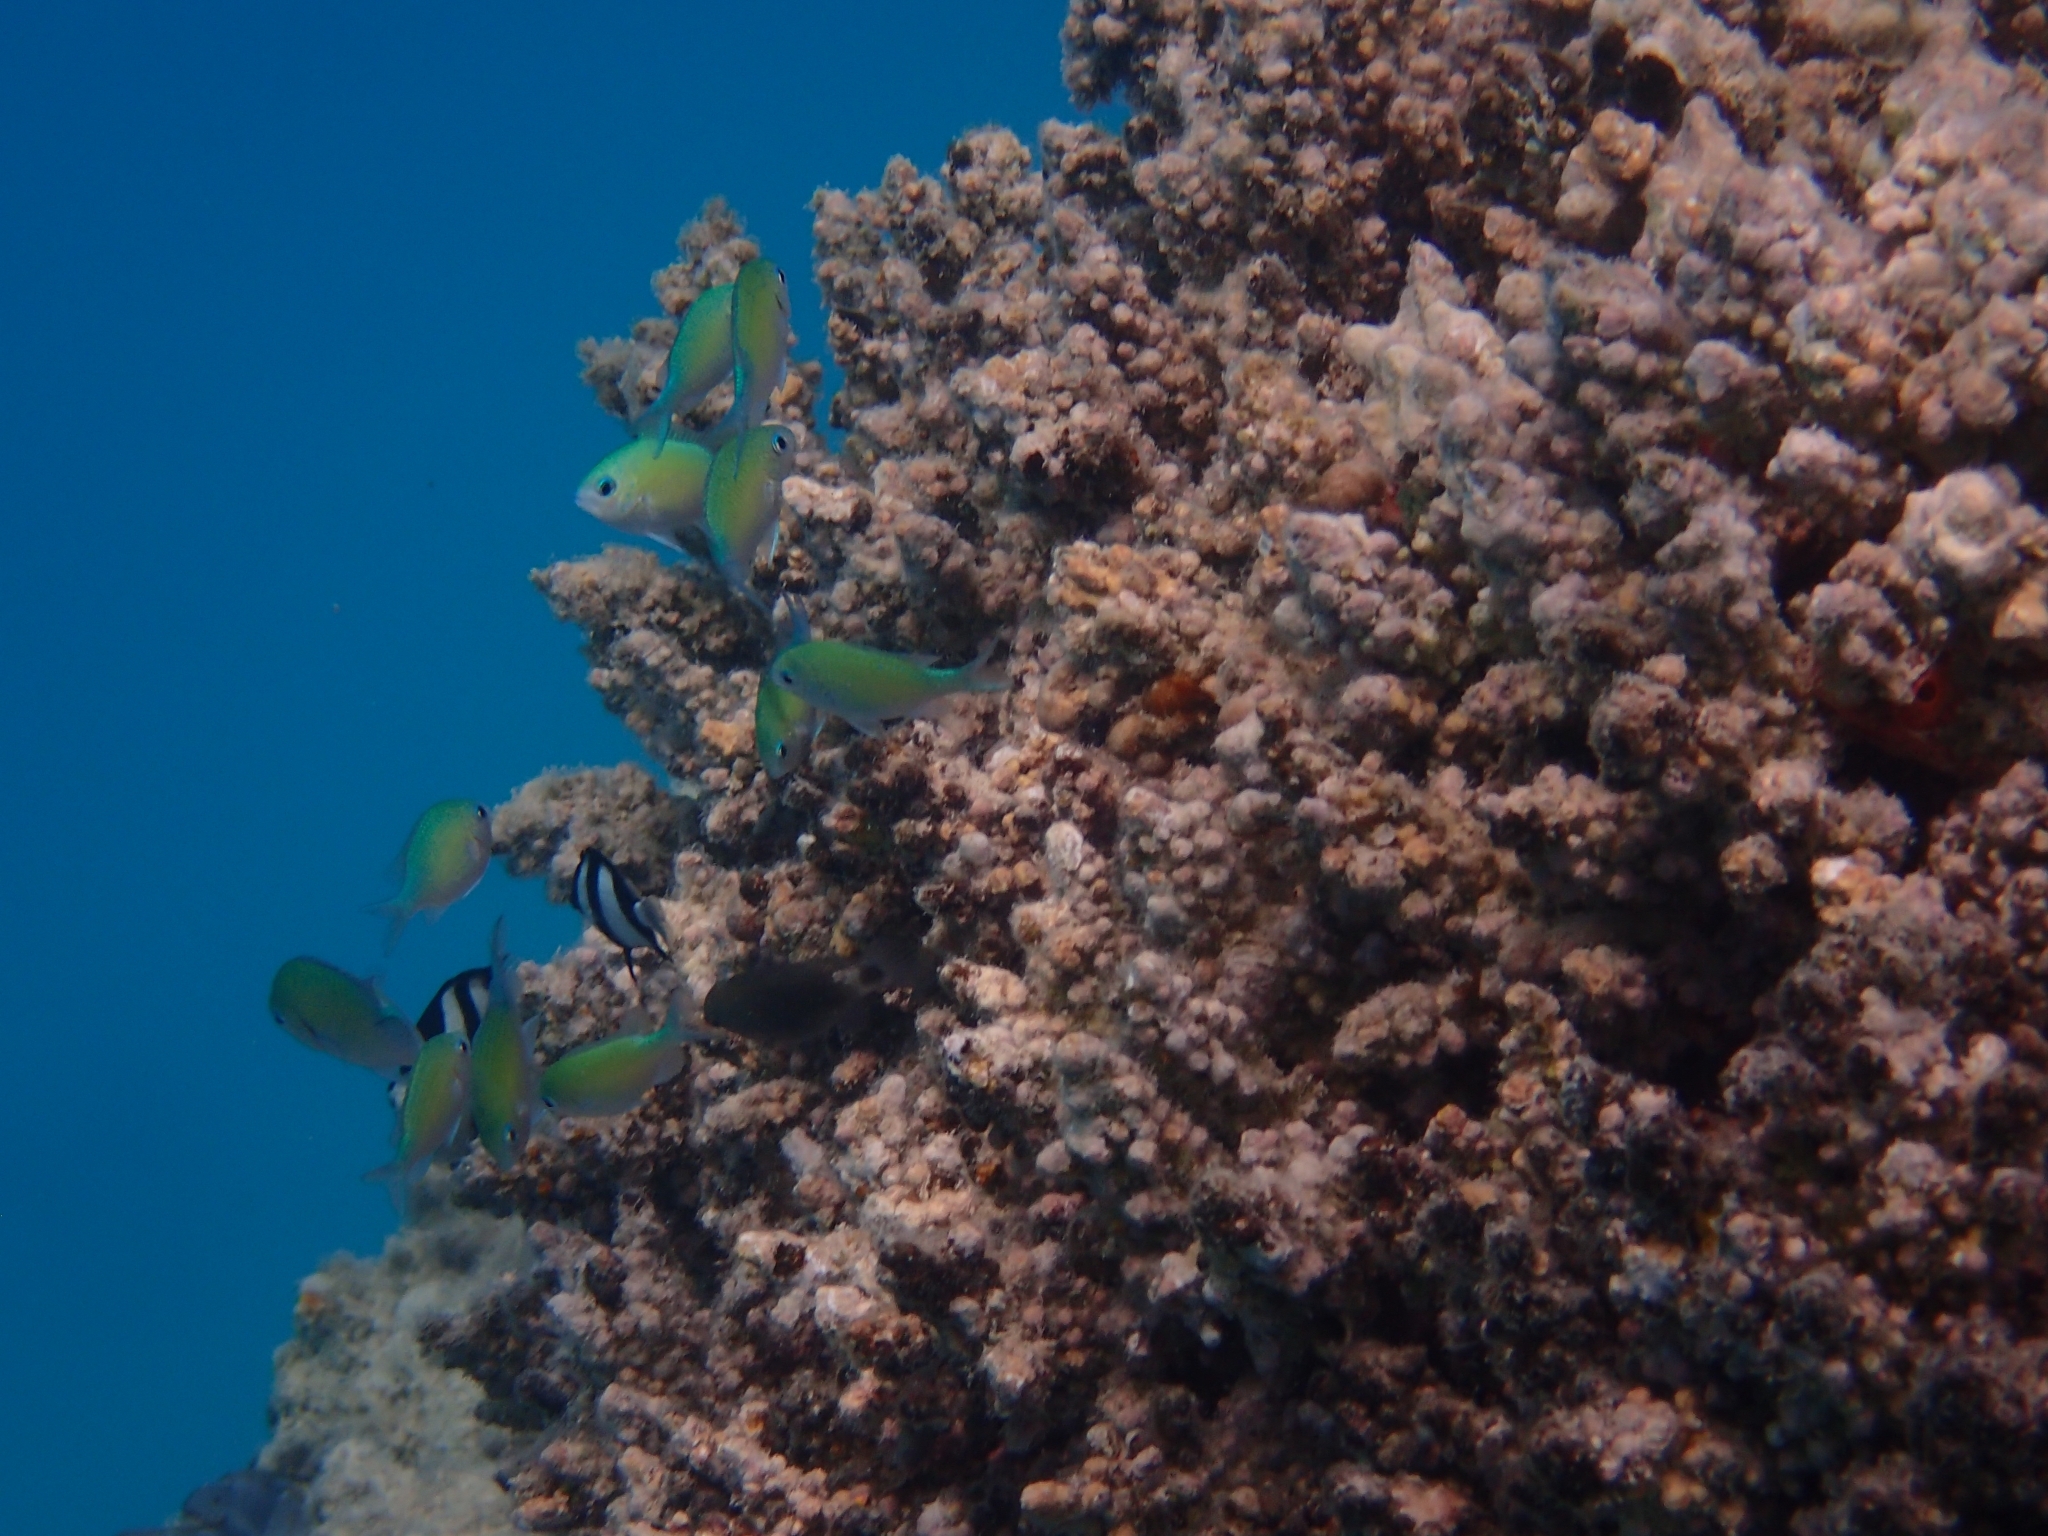
Chromis viridis (Blue-green Chromis)